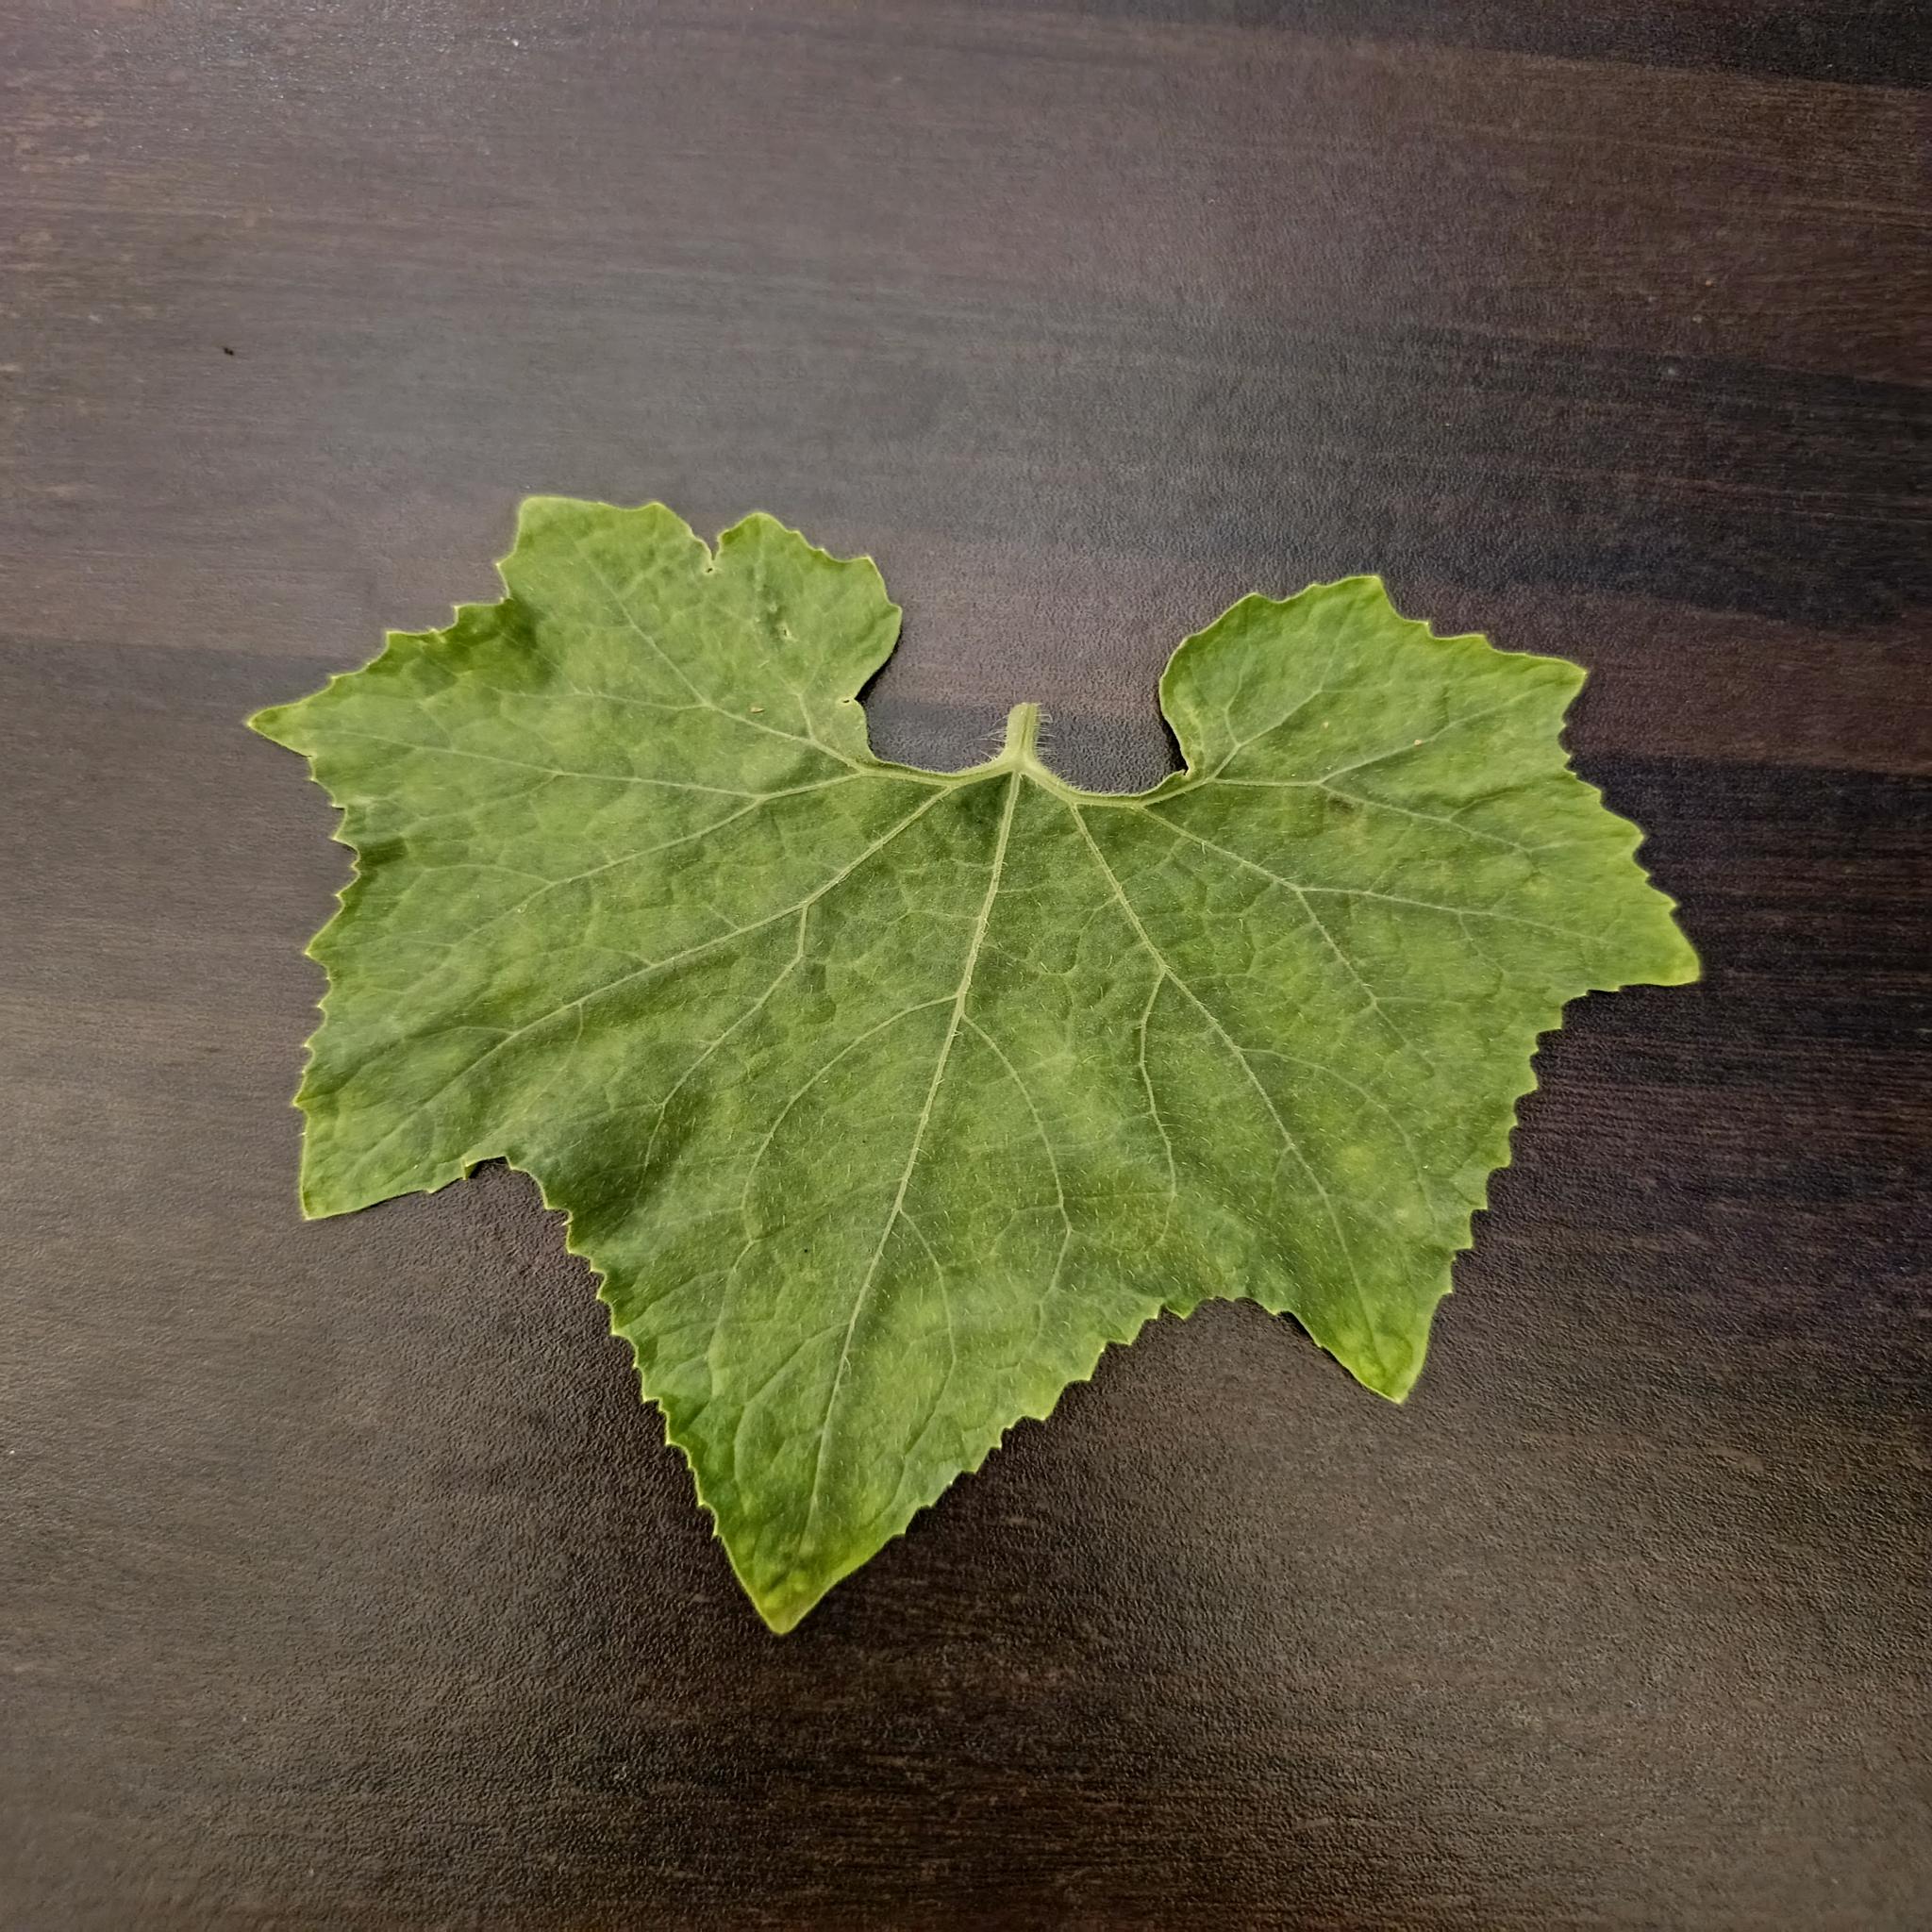
Label: Healthy